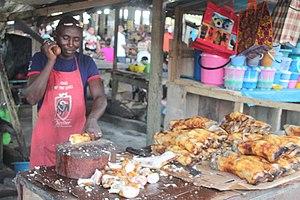
Boucher de porc fumé à Aboisso découpant sa viande This is an image of ""African people at work"" from Ivory Coast"
Boucher peut faire référence à :